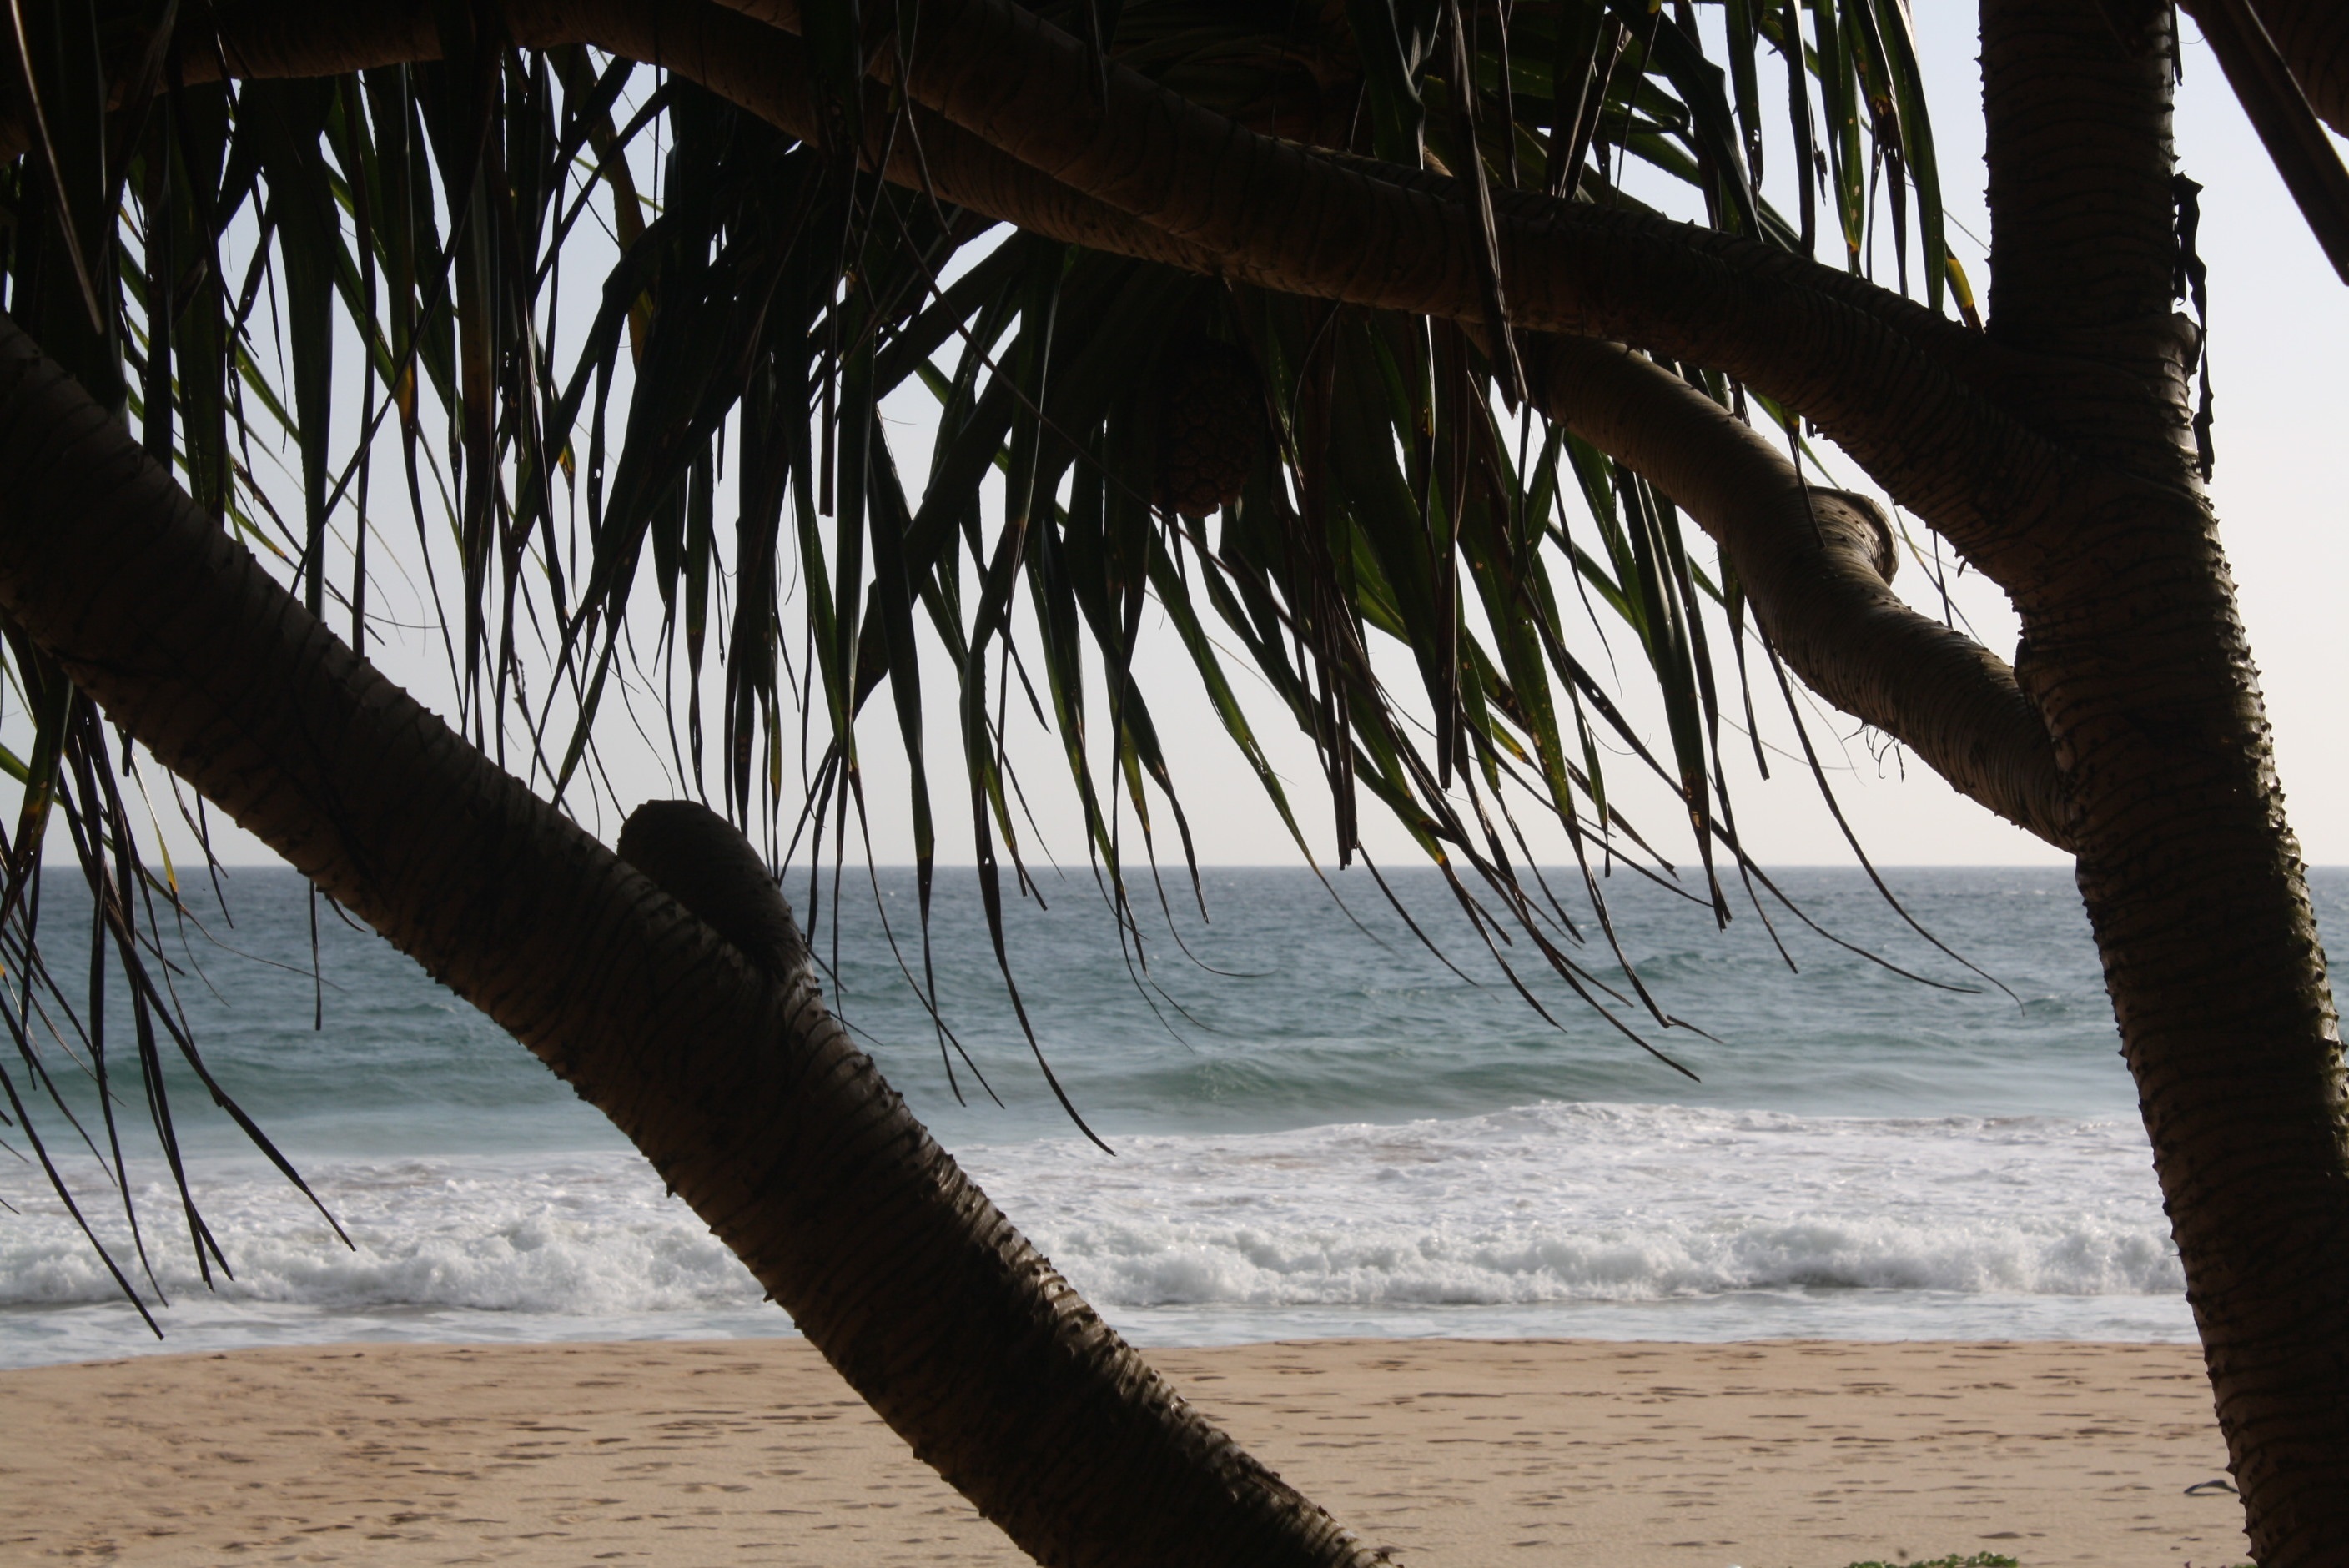
beach, sea, tree, sand, ocean, sunset, sunlight, morning, paradise, body of water, palms, habitat, tropics, sri lanka, woody plant, arecales